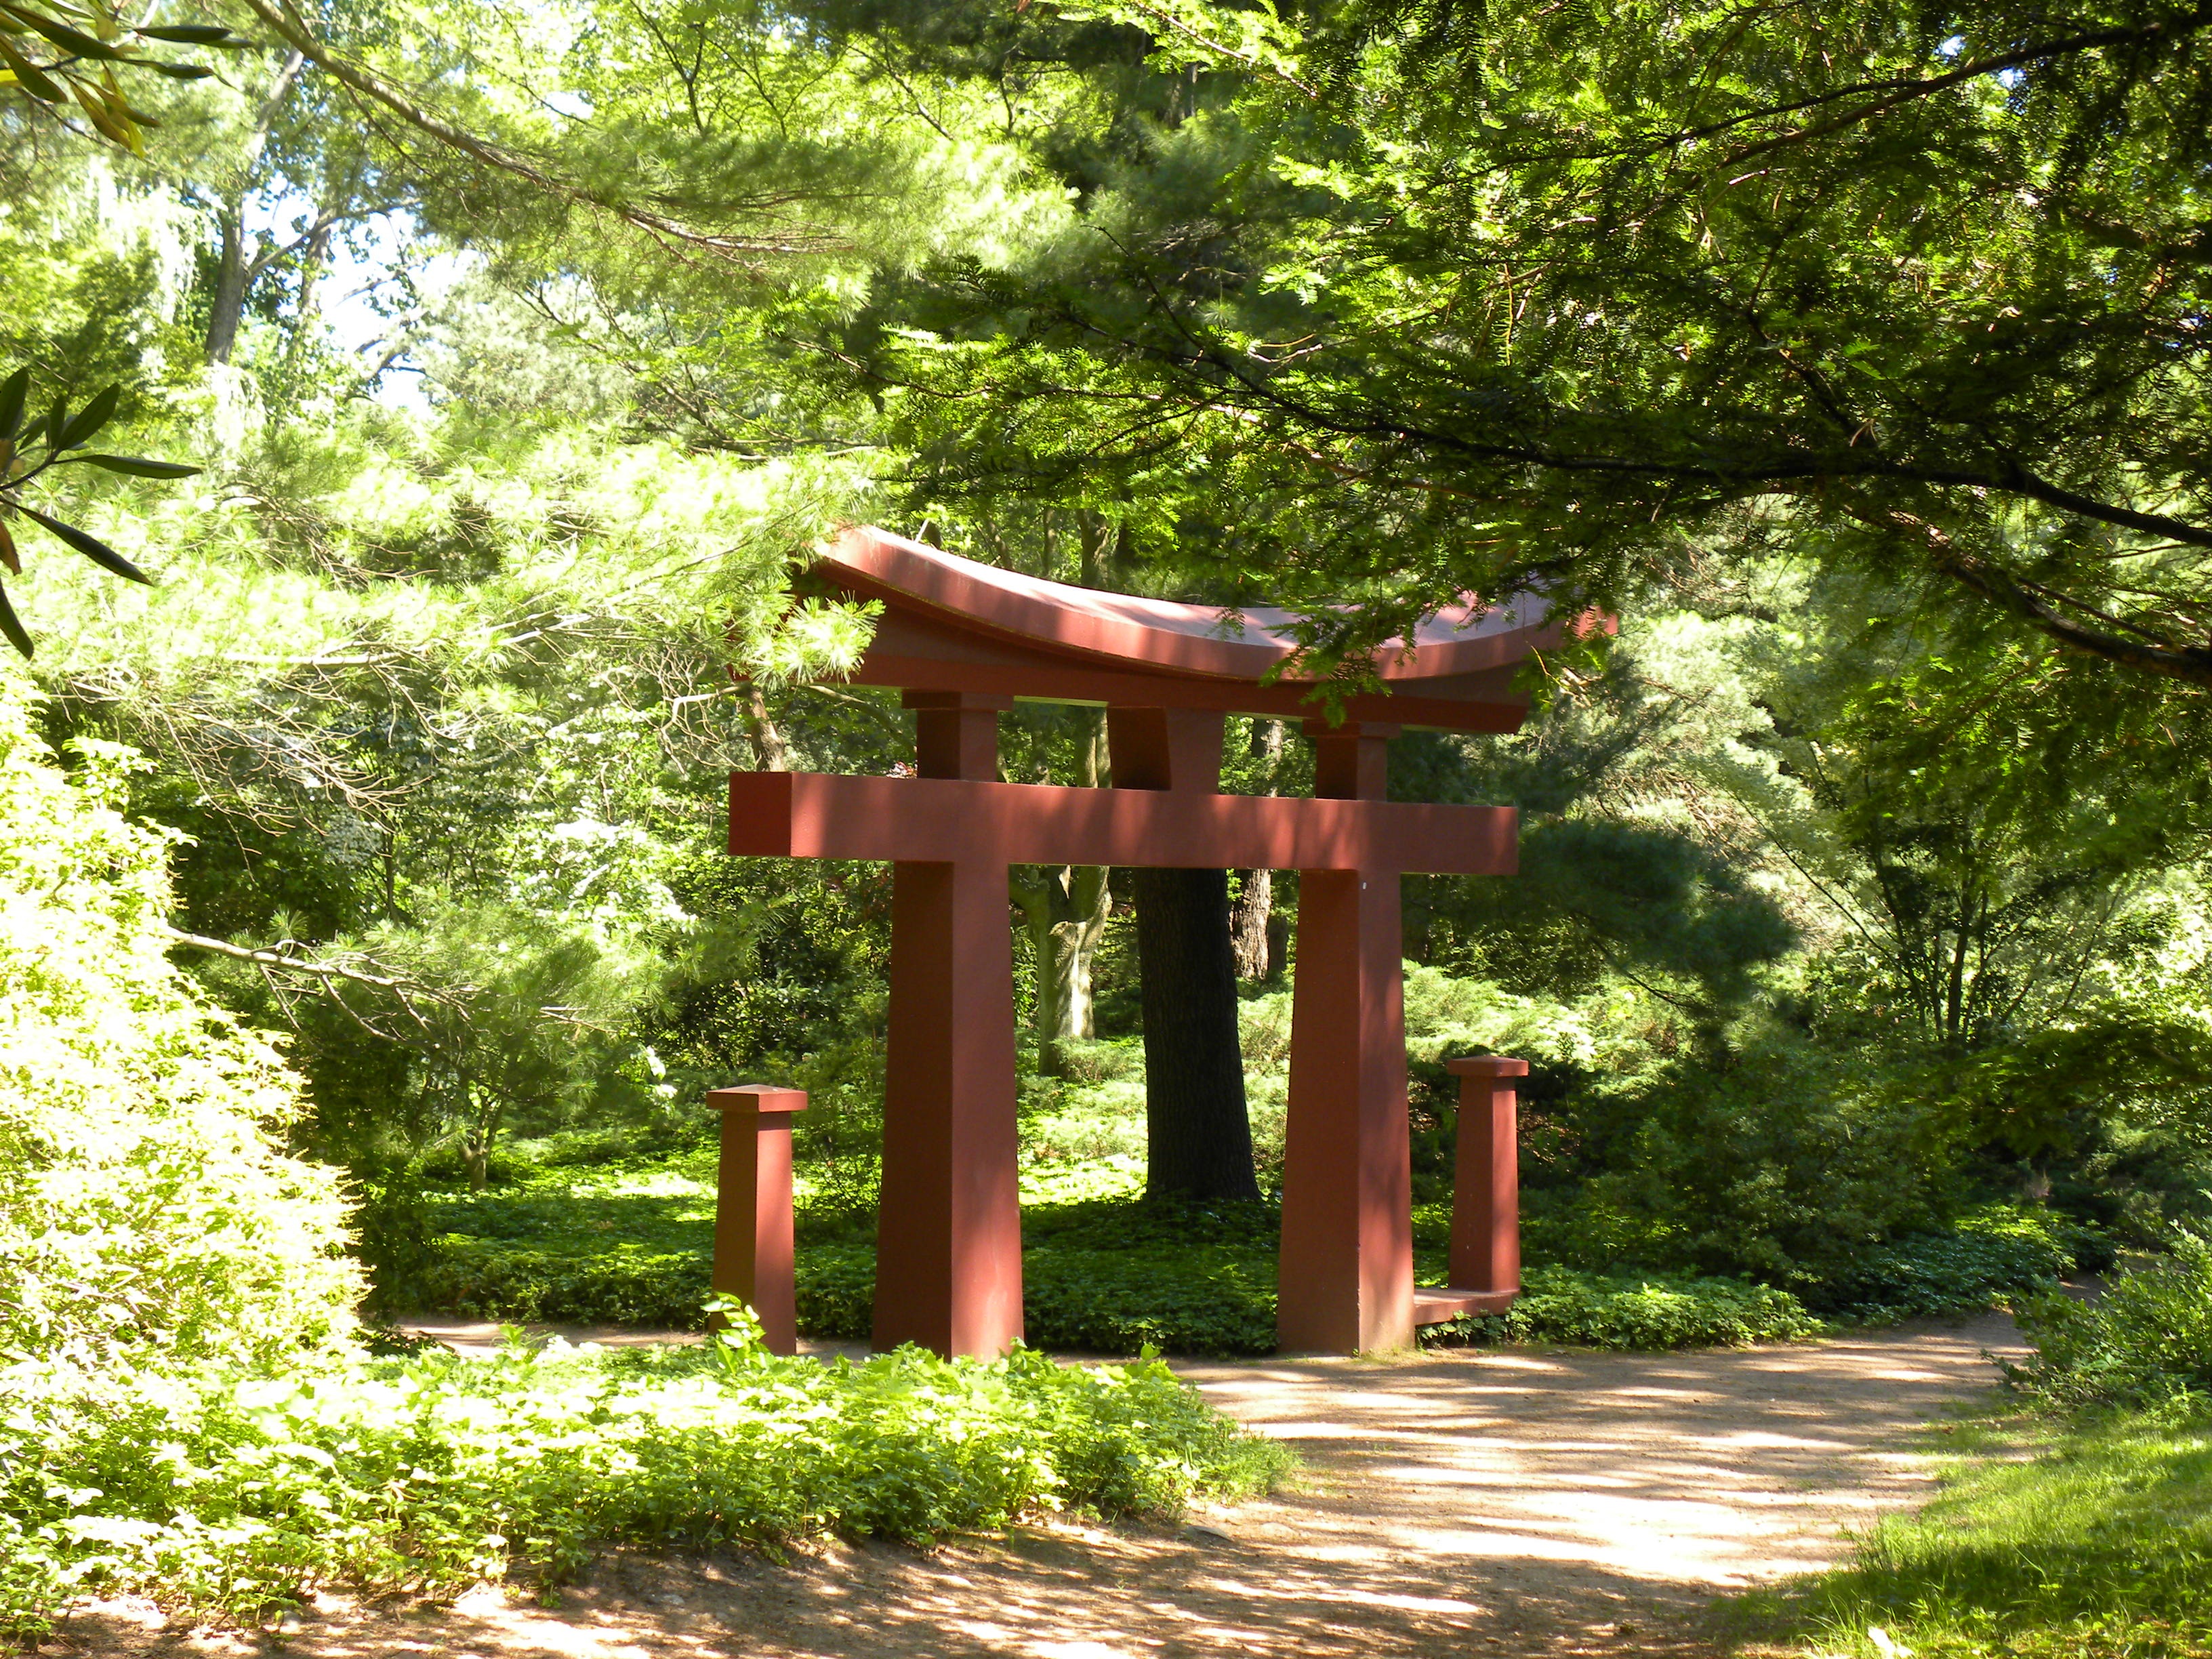
tree, flower, asian, park, backyard, botany, garden, gate, japanese, shrine, torii, botanical garden, woodland, yard, shinto shrine, outdoor structure